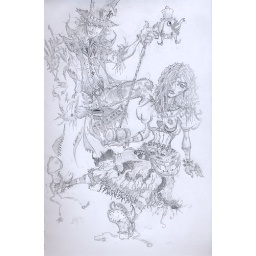
A girl named Alice and some guy in a hat